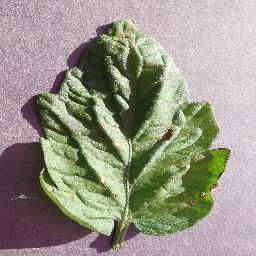
Label: Tomato___Target_Spot